Abraham Darby III

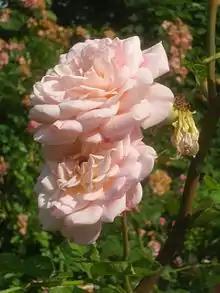
Rosa 'Abraham Darby', Austin 1985

In 1985 a rose cultivar Rosa 'Abraham Darby' bred by David C.H. Austin was named after Abraham Darby.